Demchok, Ladakh

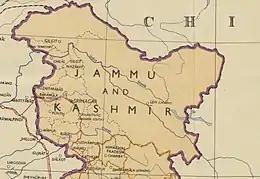
Indian border definition in 1954

The princely state of Jammu and Kashmir acceded to independent India on 26–27 October 1947.